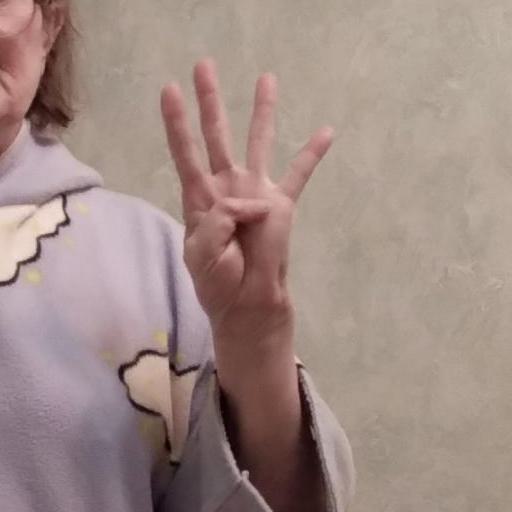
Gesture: four